DB Bahn

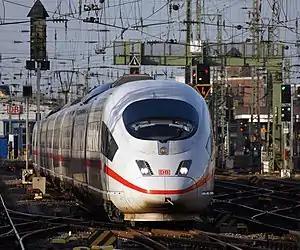
DB Ice 3

From December 2007 to the beginning of 2016, DB Bahn ("DB Railway") was one of three brands of Deutsche Bahn alongside DB Schenker and DB Netze.